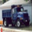
Label: truck